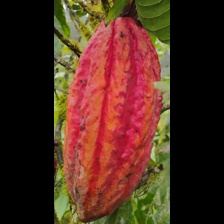
Label: sana